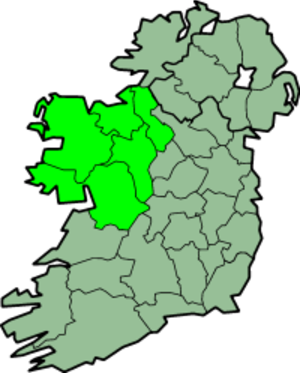
L'Armada espagnole en Irlande fait référence au débarquement sur la côte irlandaise, en septembre 1588, d'une grande partie de la flotte des 130 bateaux, connu sous le nom d'Invincible armada, envoyée par Philippe II pour envahir l'Angleterre élisabéthaine. Jusqu'à 24 navires de l'Armada font naufrage sur la côte rocheuse couvrant 500 km, à partir d'Antrim, jusqu'au nord du Kerry dans le sud. Beaucoup de survivants des multiples épaves sont mis à mort, et beaucoup rejoignent l'Écosse par la mer. On estime que 5 000 membres de la flotte périssent en Irlande.